Battle of Wuzhang Plains

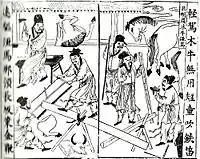
An illustration from a Qing dynasty edition of the historical novel "Romance of the Three Kingdoms" showing the wooden oxen and flowing horses (木牛流馬) used by the Shu army to transport supplies.

Sometime between 11 September and 10 October 234, Zhuge Liang became critically ill and his condition worsened daily. When the Shu emperor Liu Shan heard about it, he sent Li Fu to the Wuzhang Plains to ask Zhuge Liang about succession. Zhuge Liang replied that Jiang Wan could succeed him and that Fei Yi in turn could succeed Jiang Wan. When Li Fu asked again about Fei Yi's successor, Zhuge Liang did not respond. Li Fu then returned to the Shu capital, Chengdu. Before his death, Zhuge Liang gave secret orders to Yang Yi, Fei Yi, and Jiang Wei to lead the Shu army on a retreat back to Shu after his death, with Wei Yan in charge of the rearguard and Jiang Wei to follow behind. If Wei Yan refused to follow the order, they were to retreat without him. When Zhuge Liang died, news of his death was kept secret.